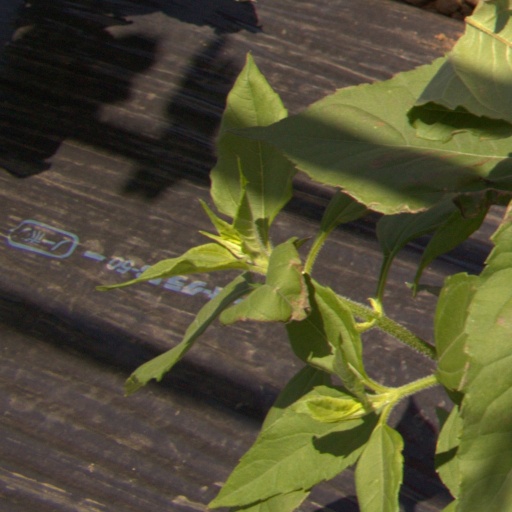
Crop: Jerusalem artichoke